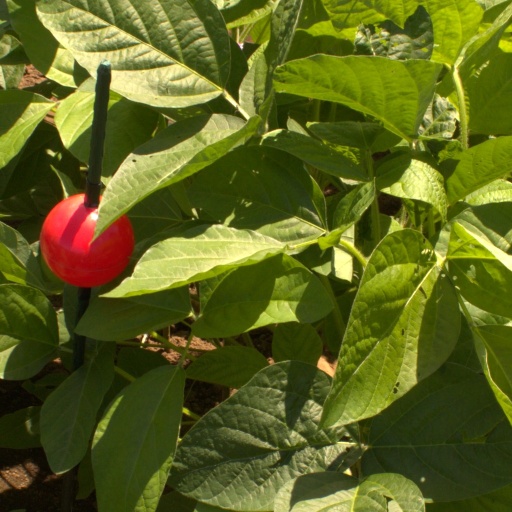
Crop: soybean